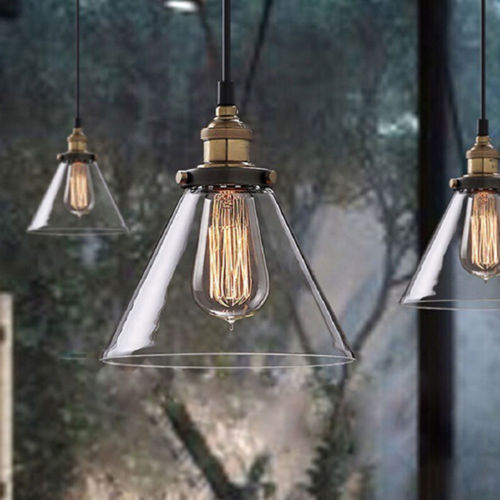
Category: lamp